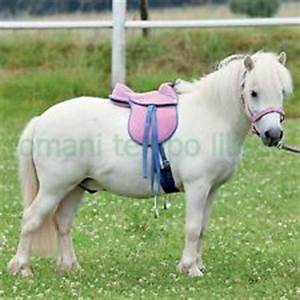
Label: cavallo